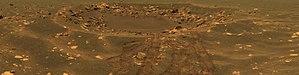
Fram est un cratère d'impact situé dans la Meridiani Planum sur Mars. Il a été visité par le robot Opportunity de la mission Mars Exploration Rover le 24 avril 2004.